Passive sampling

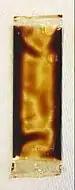
A 7.5 centimeter SLMD, filled with a 1:1 mixture of Kelex-100 and oleic acid.

Stabilized liquid membrane devices (SLMDs) passively sample ionic metals in freshwater. They are made of low-density polyethylene plastic tubing sections that are sealed on both ends and filled with an equal mixture of oleic acid and metal chelating agent. They work by interacting with calcium and magnesium ions in freshwater, which forms a hydrophobic film on the outside the SLMD plastic membrane in which the chelating agent can bind to metals in the sampling water. They have been deployed for up to month-long periods in the field, alone or covered by a plastic tube housing to mediate water flow. Metal weight accumulated by a SLMD over its deployment period can be calculated and divided by the SLMD deployment time to get an average metal weight accumulated per time unit, but currently, no method has been developed to convert this to an average metal concentration. In addition, SLMD sampling rates greatly vary with water flow rate, which plastic housings can be used to control.